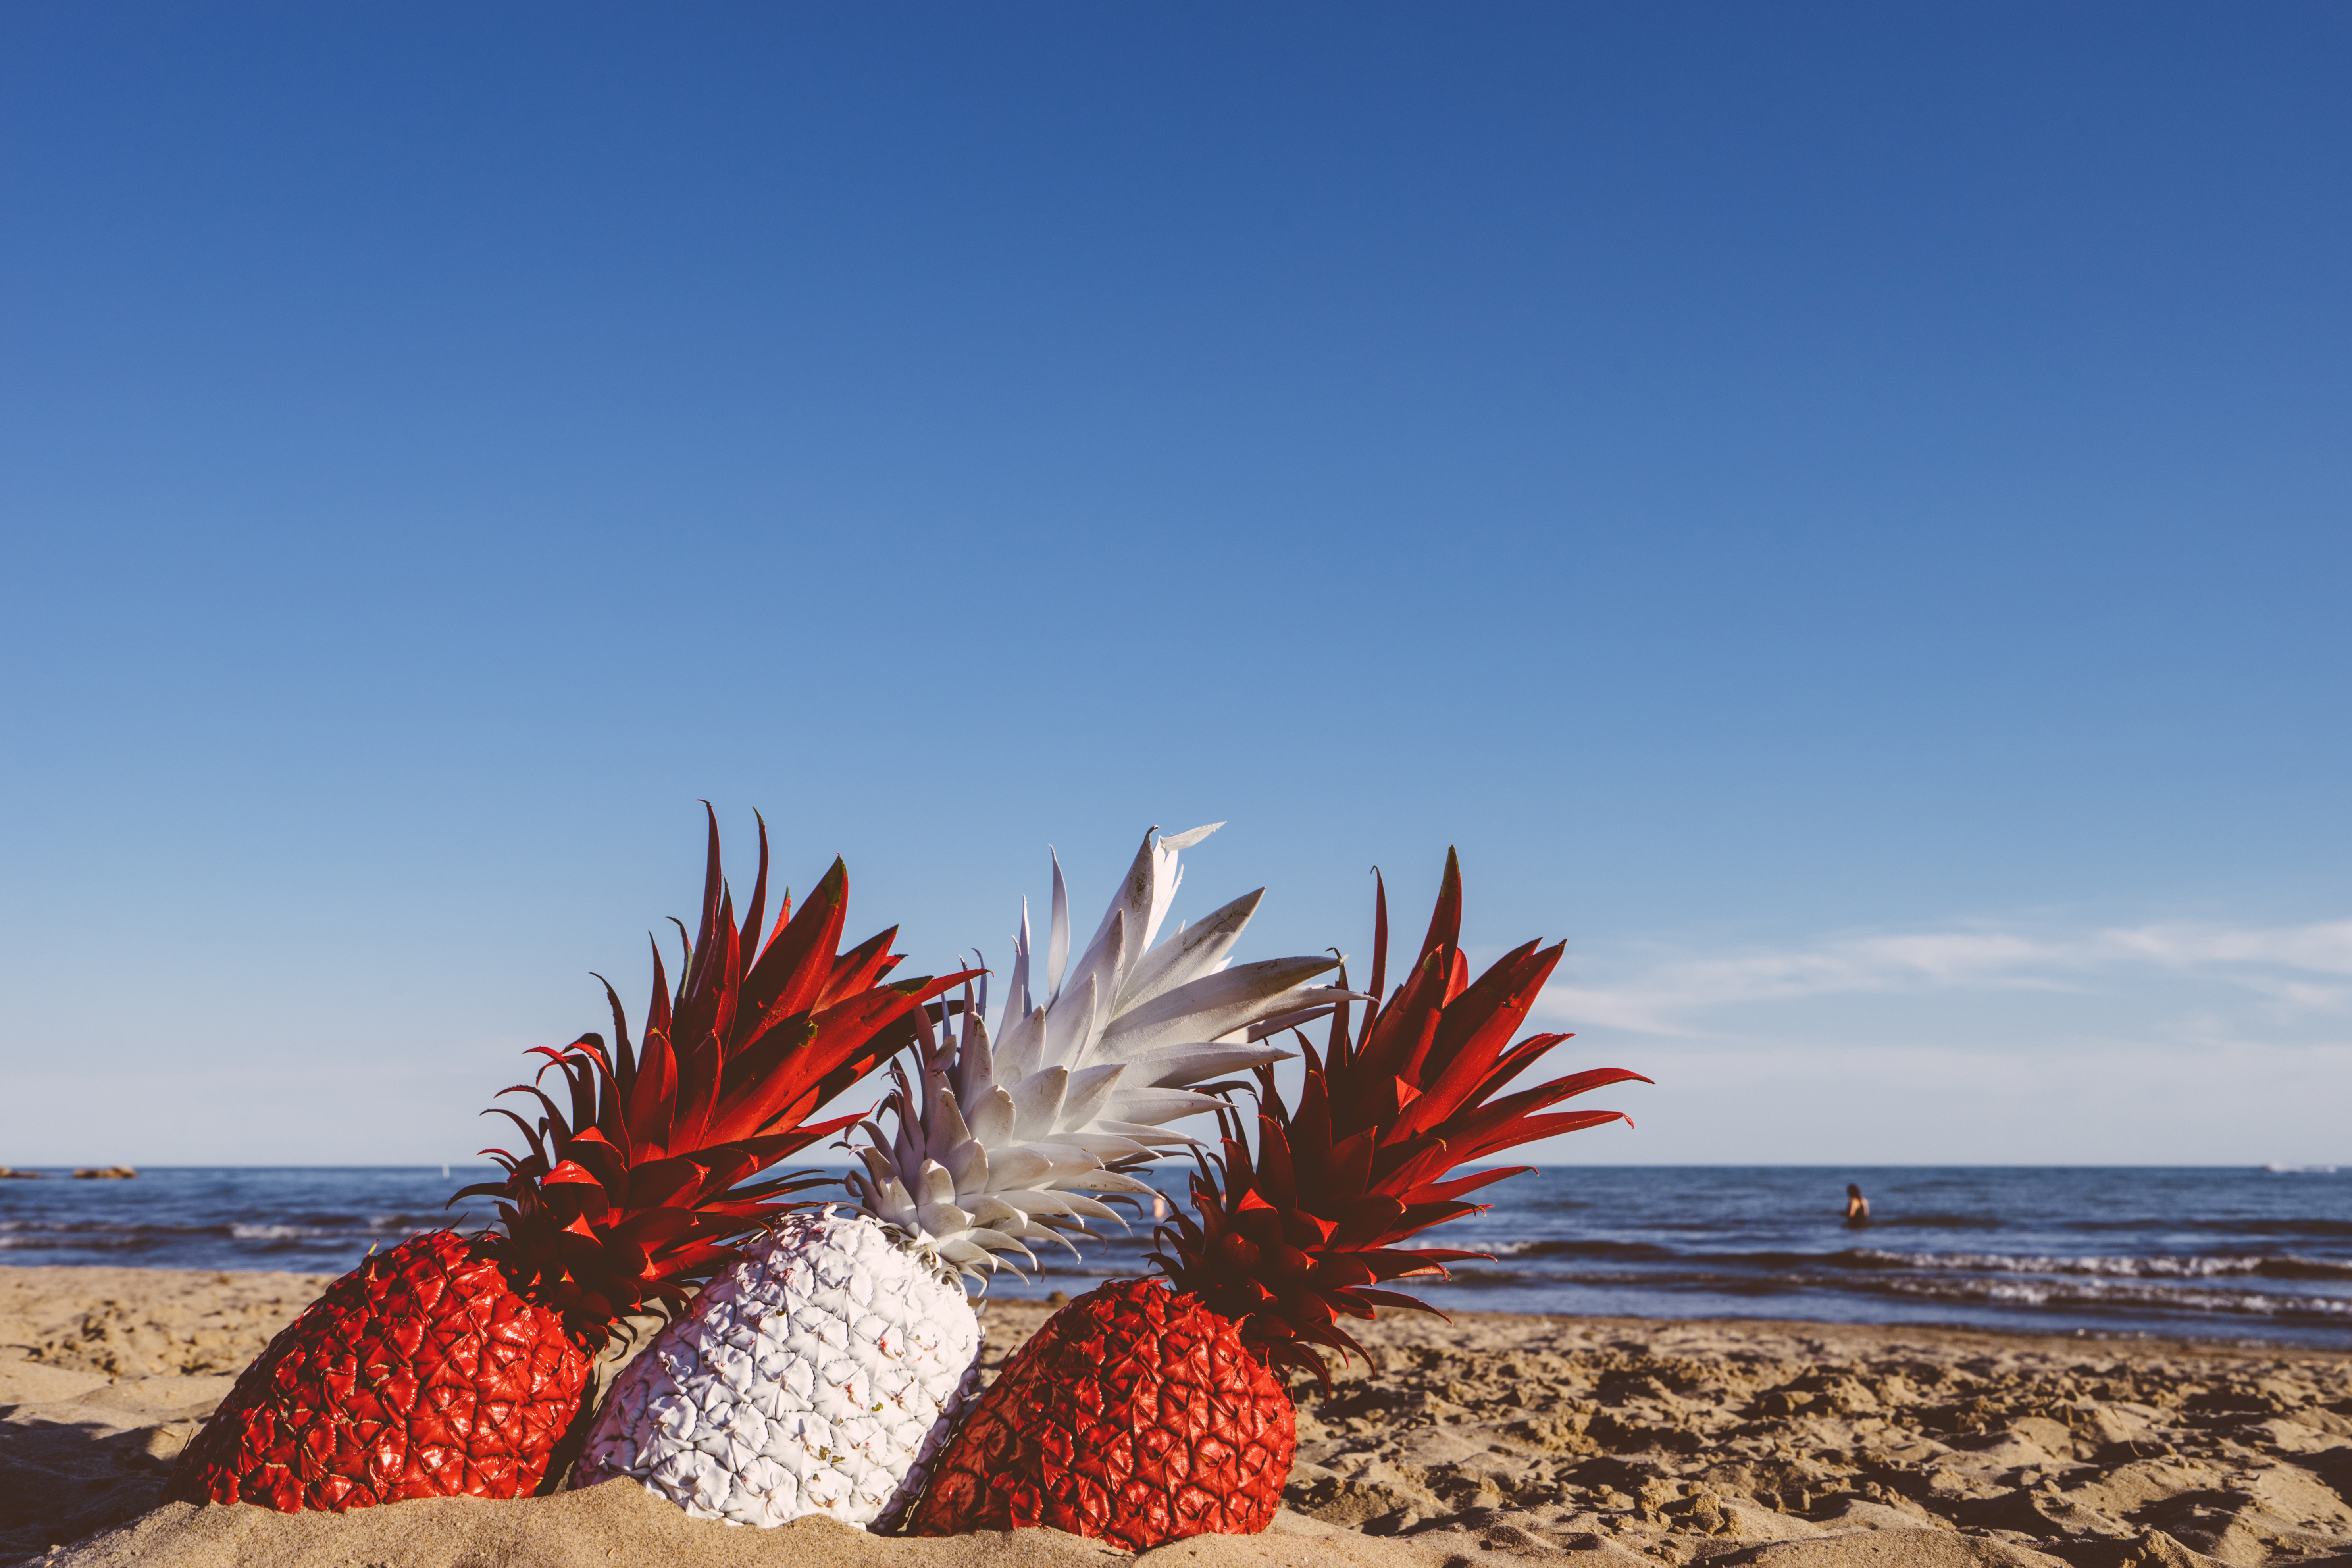
beach, sea, coast, water, sand, ocean, sky, white, shore, red, seascape, seashore, material, blue sky, outdoors, waves, fruits, painted, pineapples, tropical fruits